Rouses Point, New York

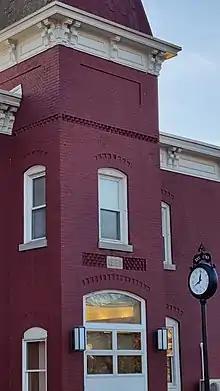
Est. 1783

Steamboats were a booming business on this part of the lake; the second commercial steamboat in the world was launched on Lake Champlain, with Rouses Point as its first port-of-call. Steamboat traffic continued on the lake for the next 100 years until displaced by the railroad. Edward Thurber built the first frame house in 1818. President James Monroe stayed there.